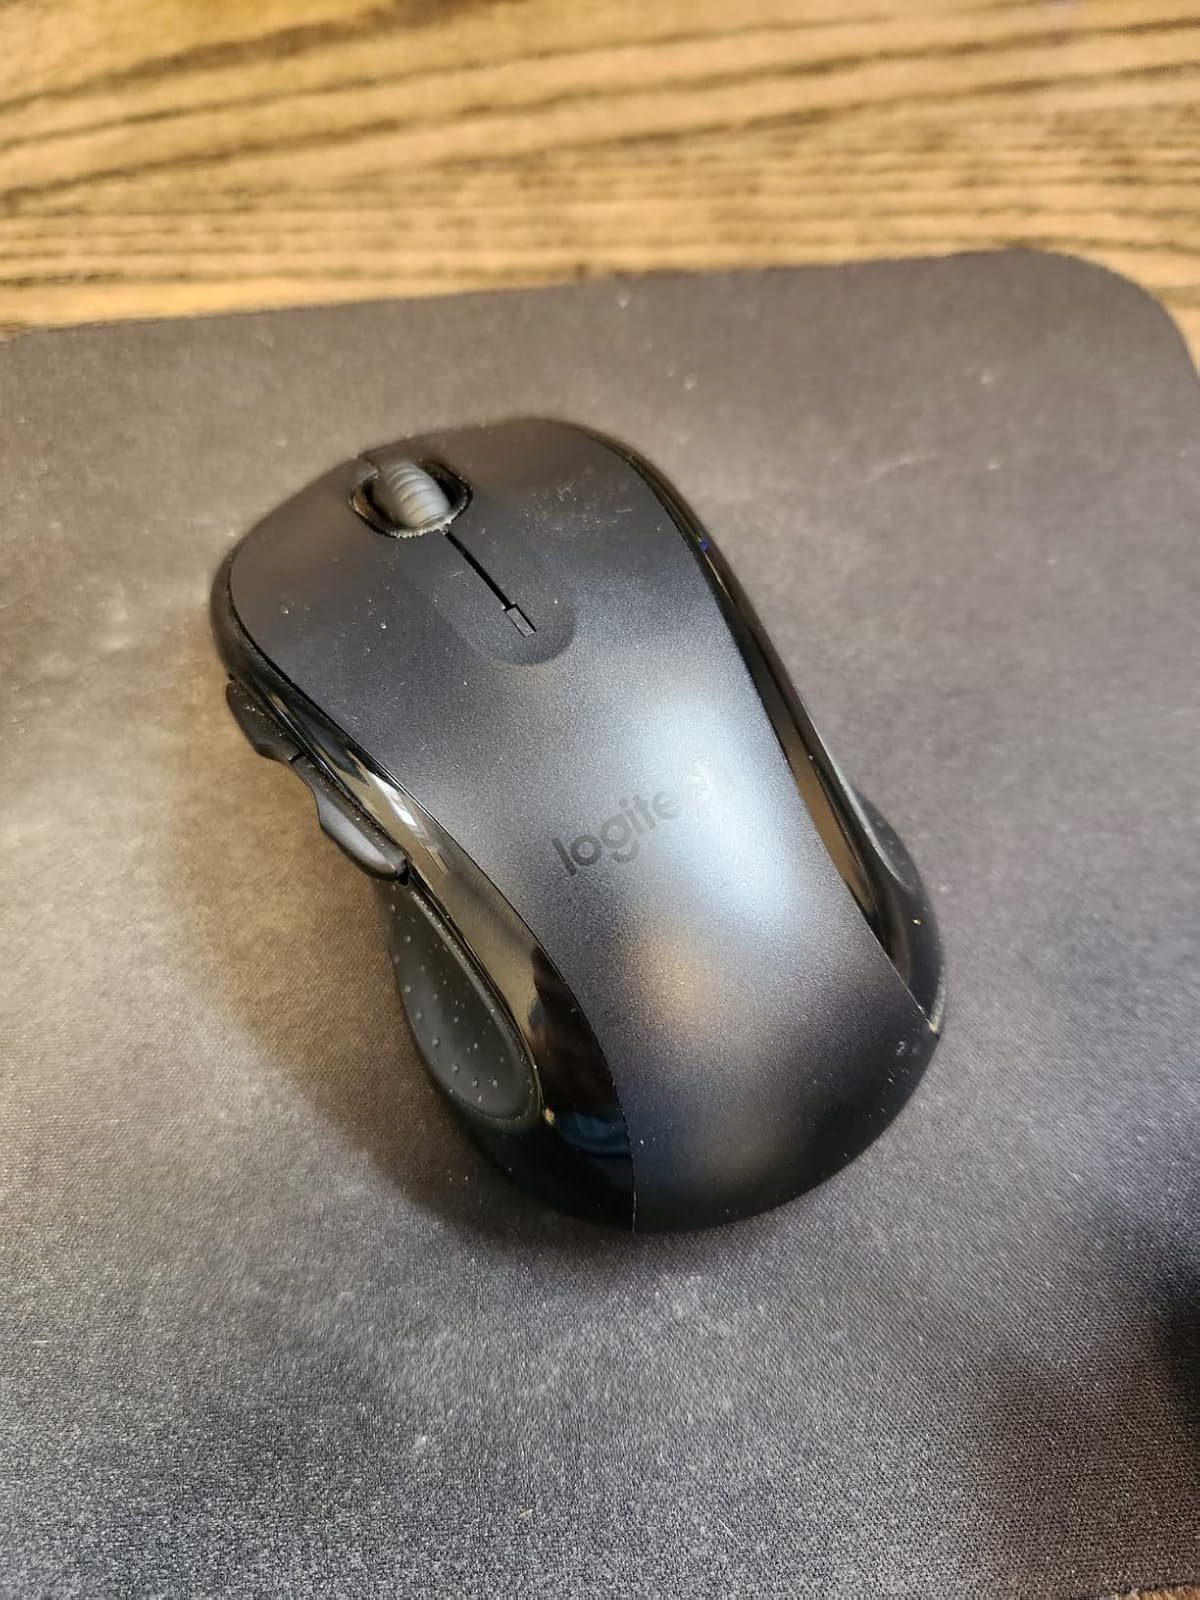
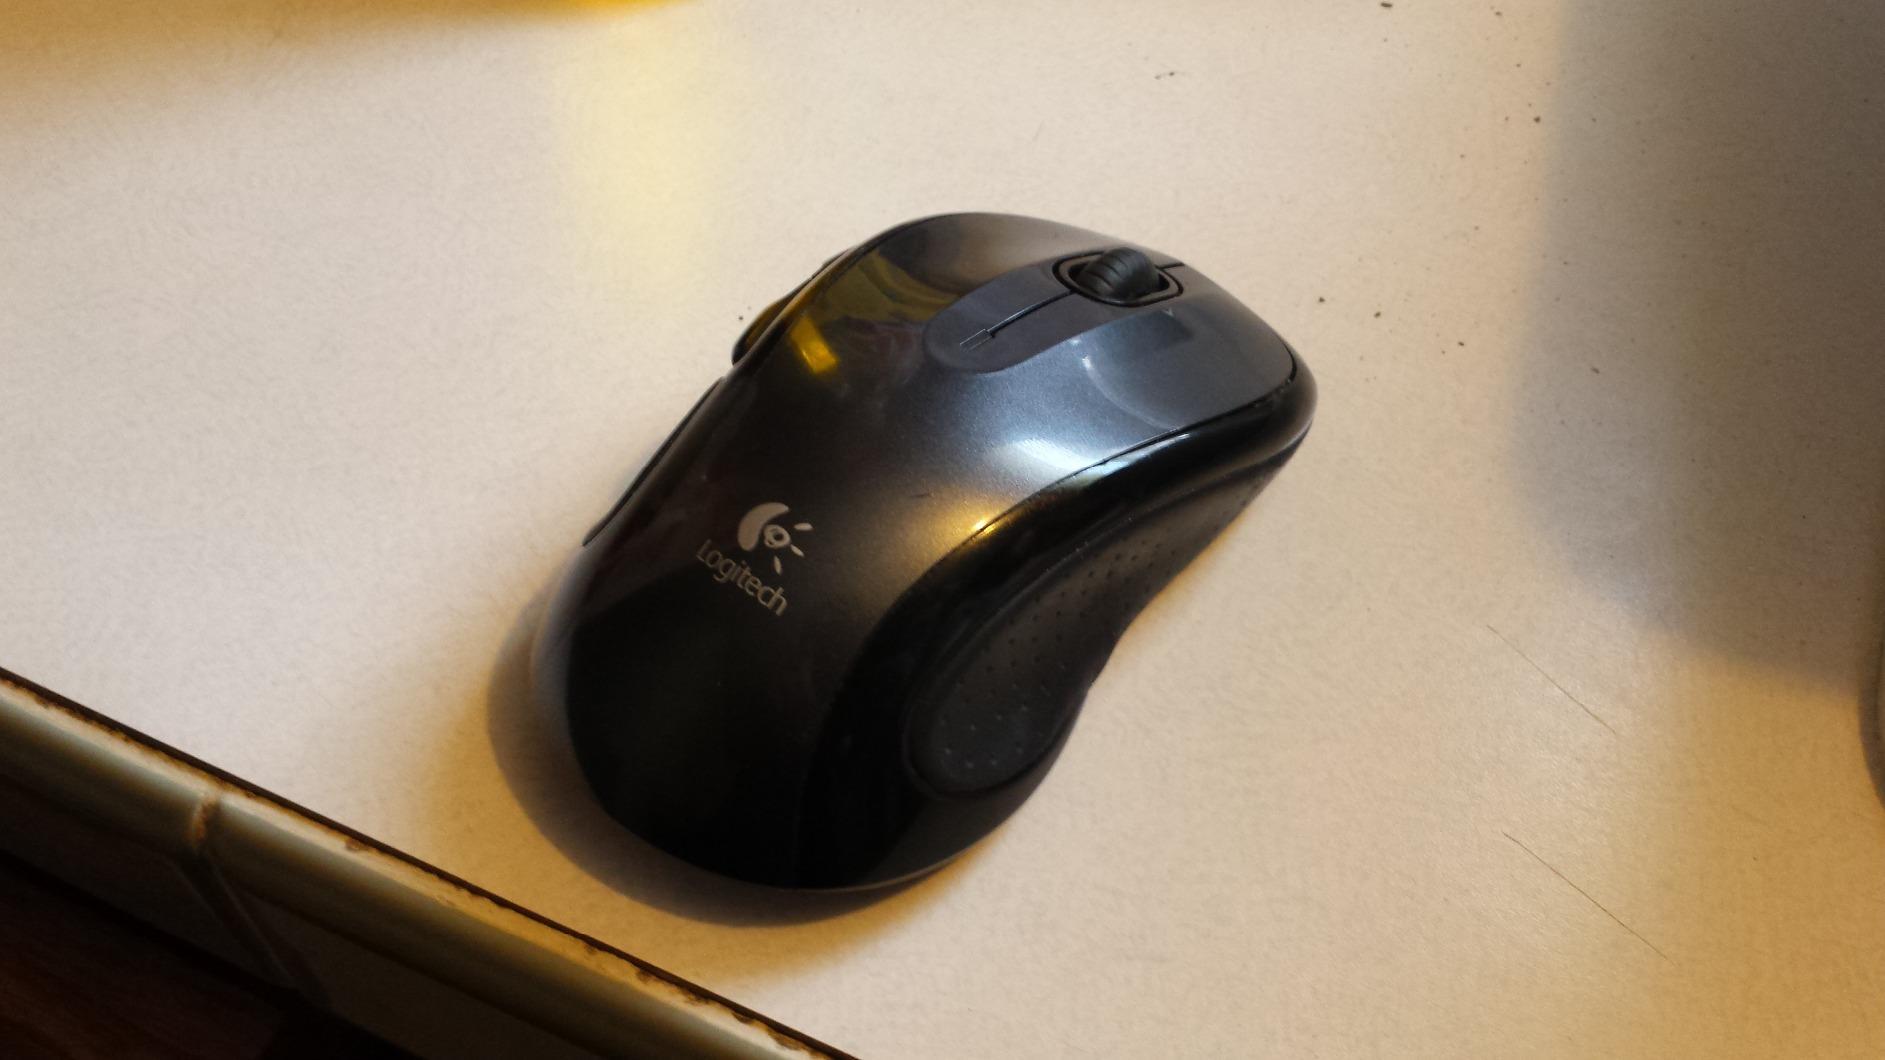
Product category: mouse
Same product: yes